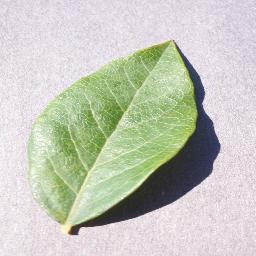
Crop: blueberry
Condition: healthy